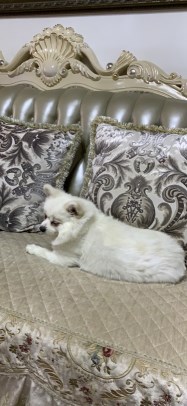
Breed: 1936-n000005-Pomeranian